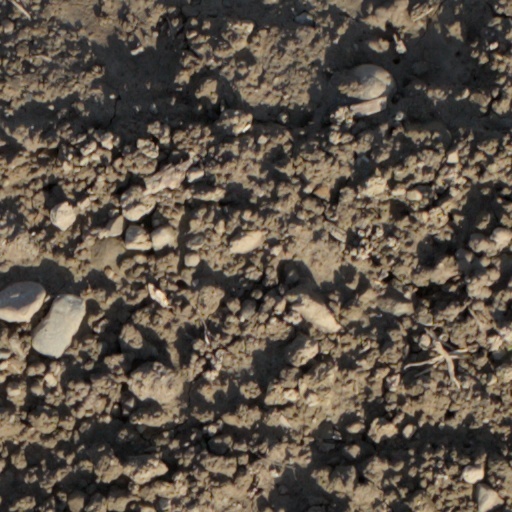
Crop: wheat